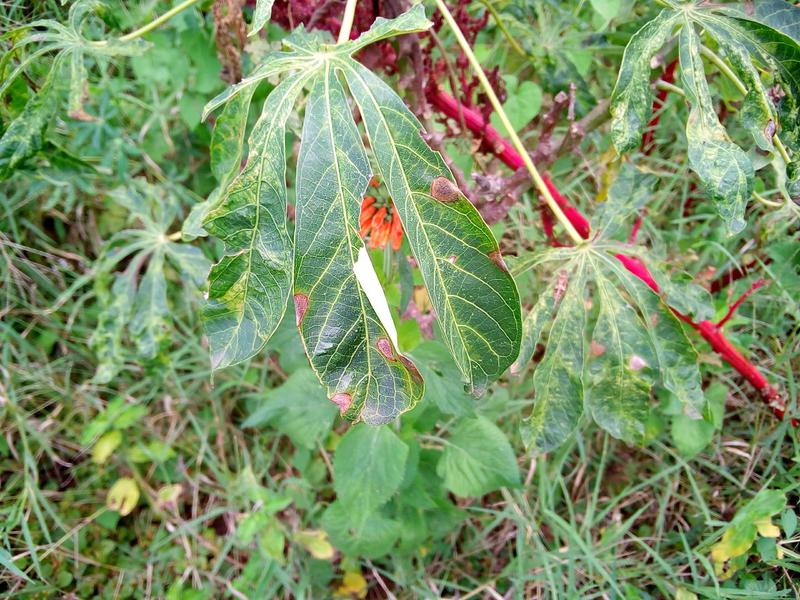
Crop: cassava
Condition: mosaic_disease